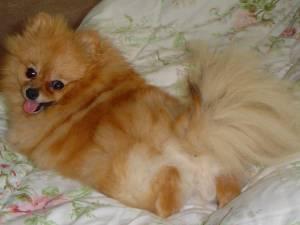
Breed: pomeranian